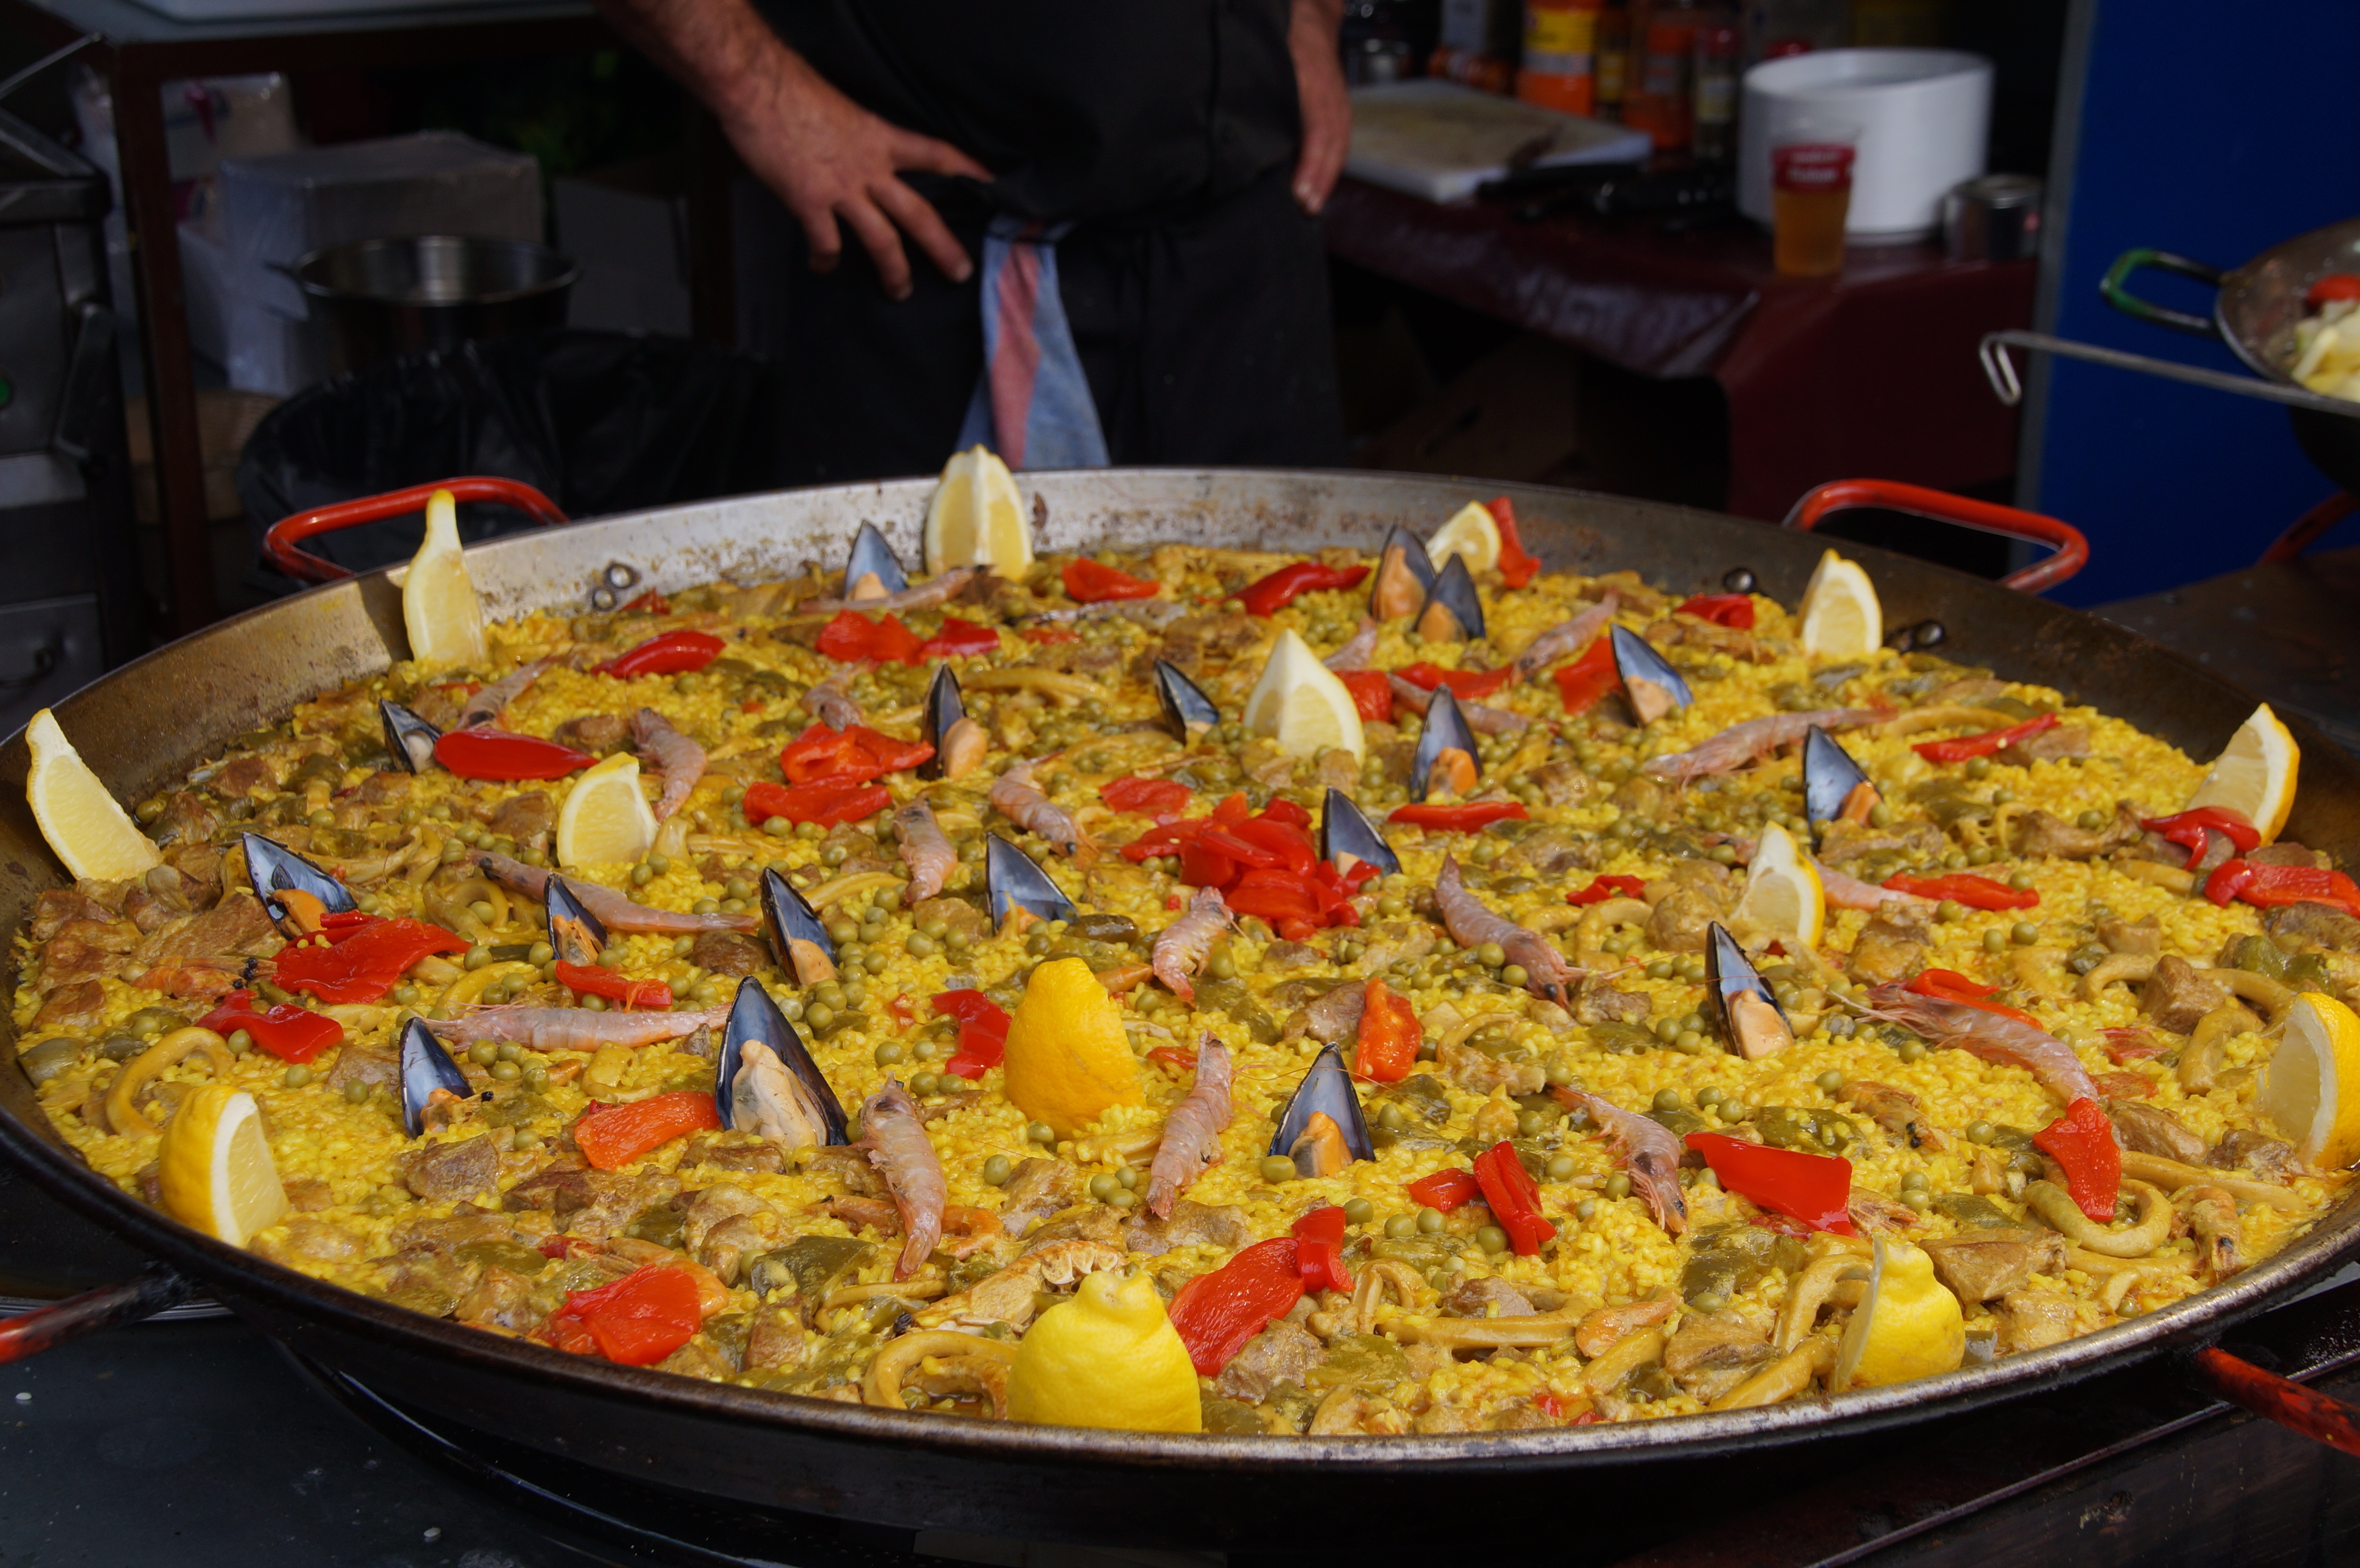
dish, meal, food, yellow, eat, cuisine, pan, festival, spain, hot, tenerife, huge, saffron, february, taste, canary islands, paella, spanish cuisine, european food